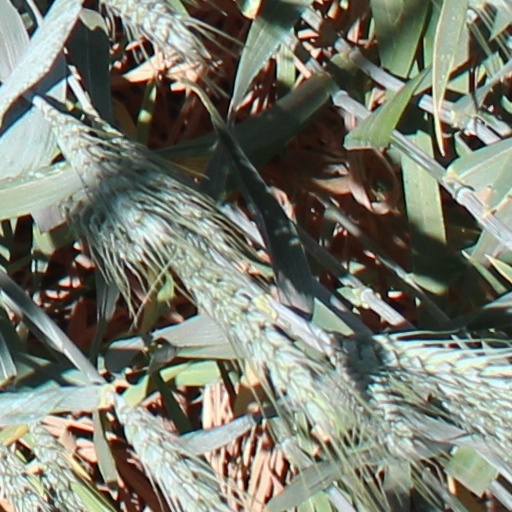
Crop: wheat